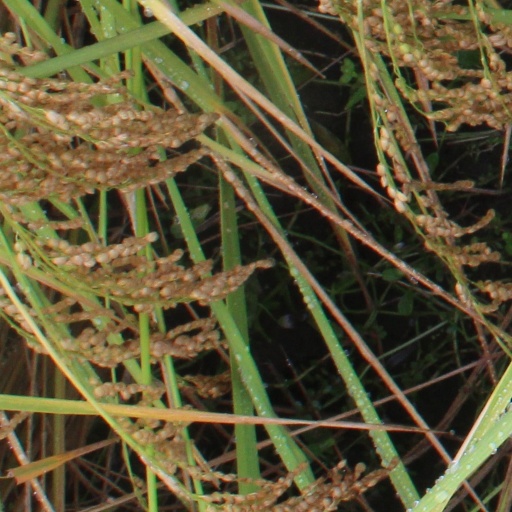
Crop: rice